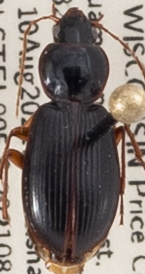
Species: Synuchus impunctatus
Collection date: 2021-08-10
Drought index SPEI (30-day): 1.19
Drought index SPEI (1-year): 0.212
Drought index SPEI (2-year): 1.546